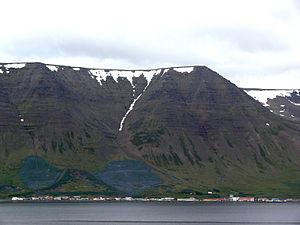
Flateyri est une localité islandaise de la municipalité de Ísafjarðarbær située à l'ouest de l'île, sur l'Önundarfjörður, dans la région de Vestfirðir. En 2011, le village comptait 237 habitants.